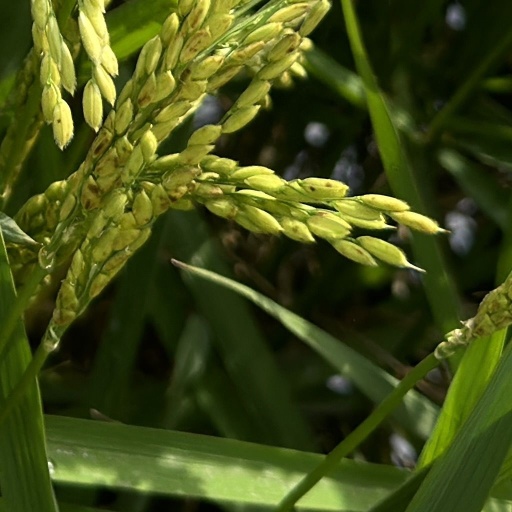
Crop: rice